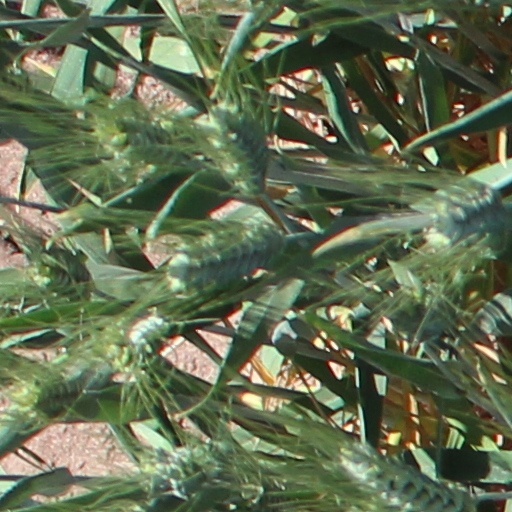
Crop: wheat